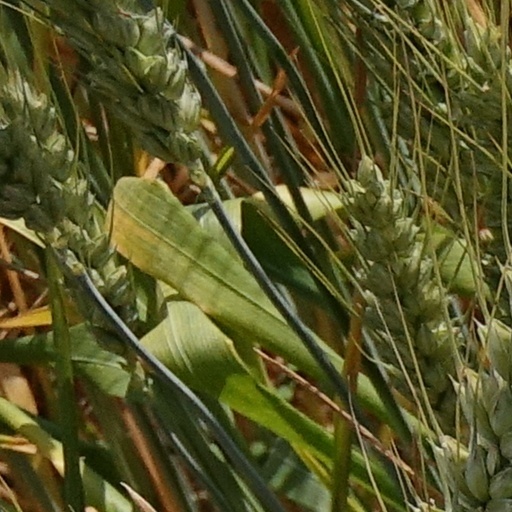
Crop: wheat